Gentile Budrioli

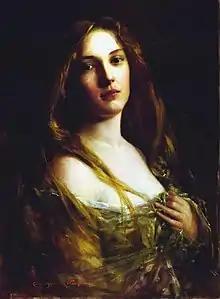
"Portrait of a Young Girl" by Charles Frederick Naegele (1857–1944), frequently used as a depiction of Budrioli.

Gentile Budrioli (died 14 July 1498), also known as Gentile Cimieri, was an Italian astrologer and herbal healer active in Bologna in the late 15th century. She studied at the University of Bologna and also received lessons from Franciscan friars. Budrioli drew attention from her contemporaries for her great skill in healing and she became a close friend of Ginevra Sforza, the wife of Bologna's ruler Giovanni II Bentivoglio. As a result of this, Budrioli rapidly rose through the ranks in the city and briefly served as a councilor at the Bolognese court.